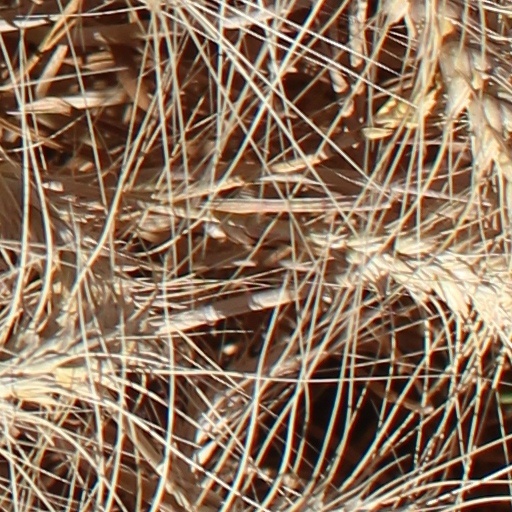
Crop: wheat